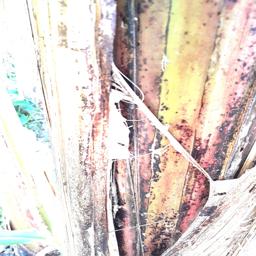
Label: BACTERIAL SOFT ROT